Kuroe Station

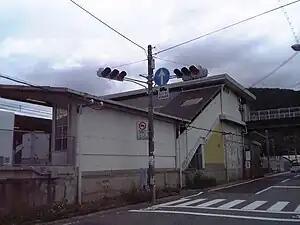
Station building, June 2010

is a passenger railway station in located in the city of Kainan, Wakayama Prefecture, Japan, operated by West Japan Railway Company (JR West).